Thurber, Texas

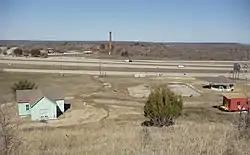
Thurber Historic District

Thurber is an unincorporated community in Erath County, Texas, United States (near the Palo Pinto county line), located 75 miles west of Fort Worth. It was, between 1888 and 1921, one of the largest producers of bituminous coal in Texas and the largest company town in the state, with a population of over 10,000. The population of the community is 48 per the 2010 United States Census.